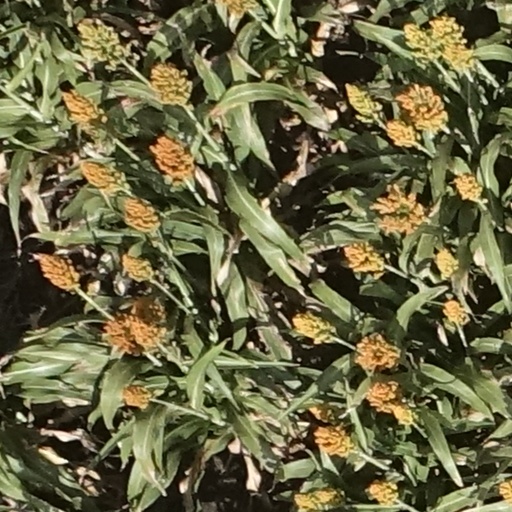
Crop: sorghum